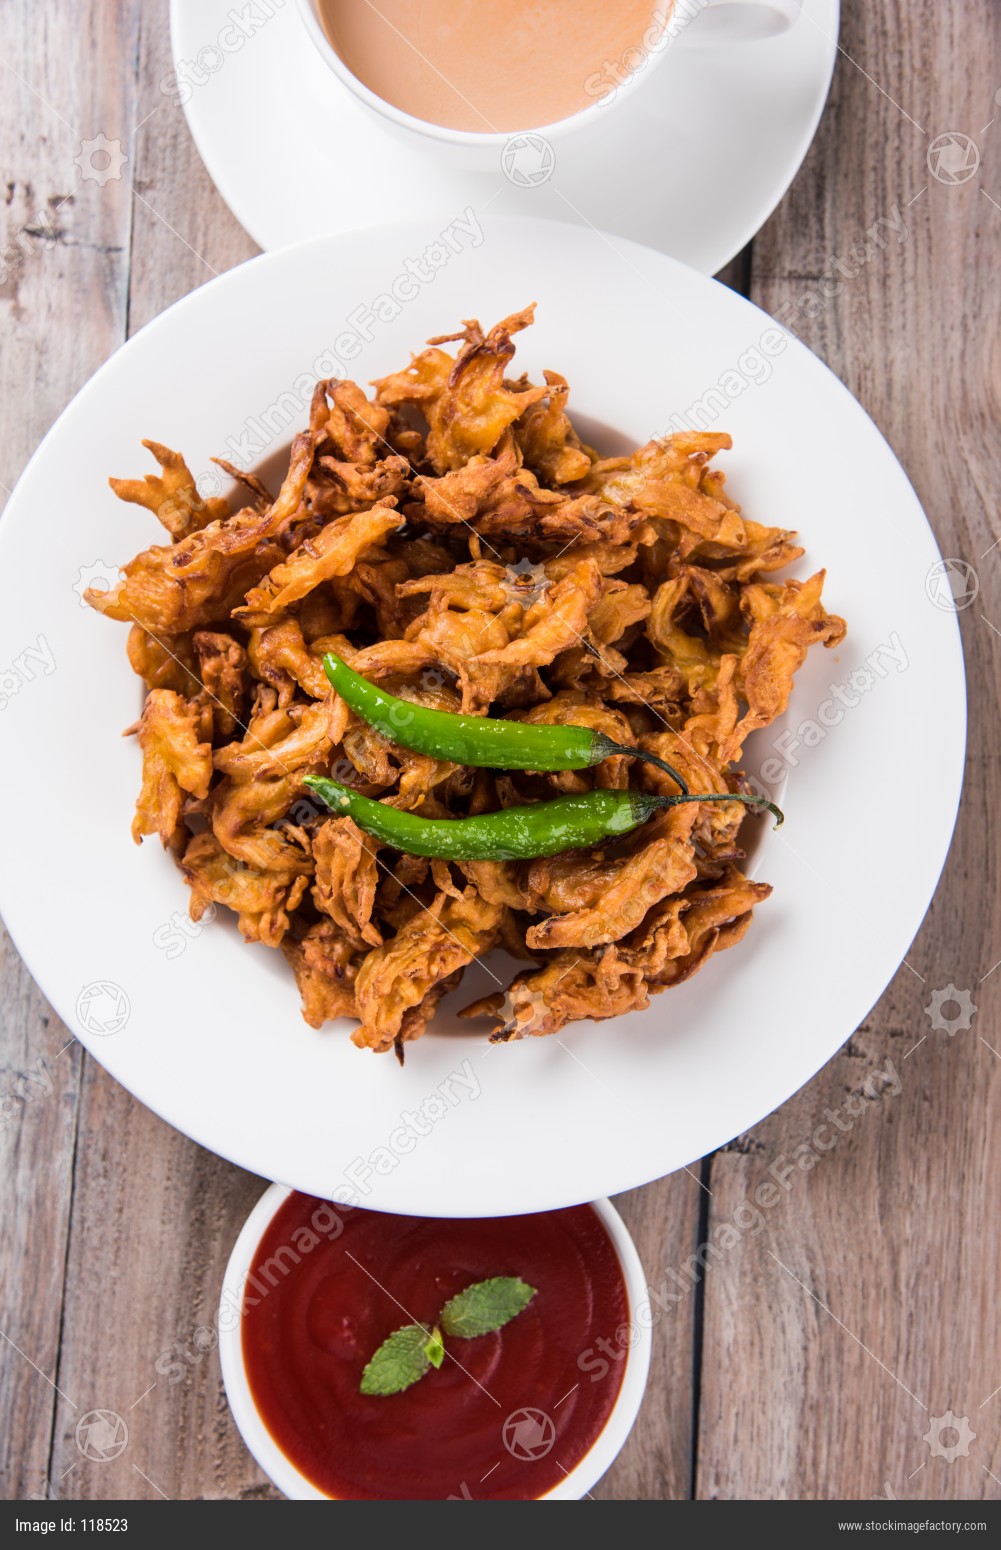
Dish: pakode